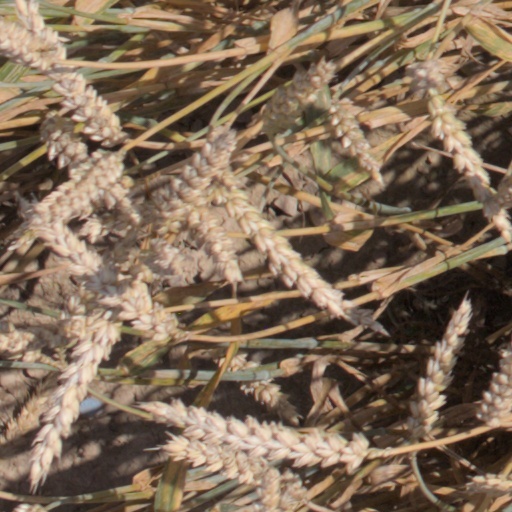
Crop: wheat